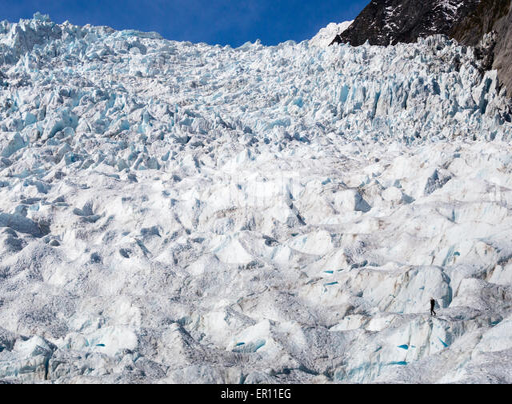
a solitary climber lends scale to the vast expanse of broken ice